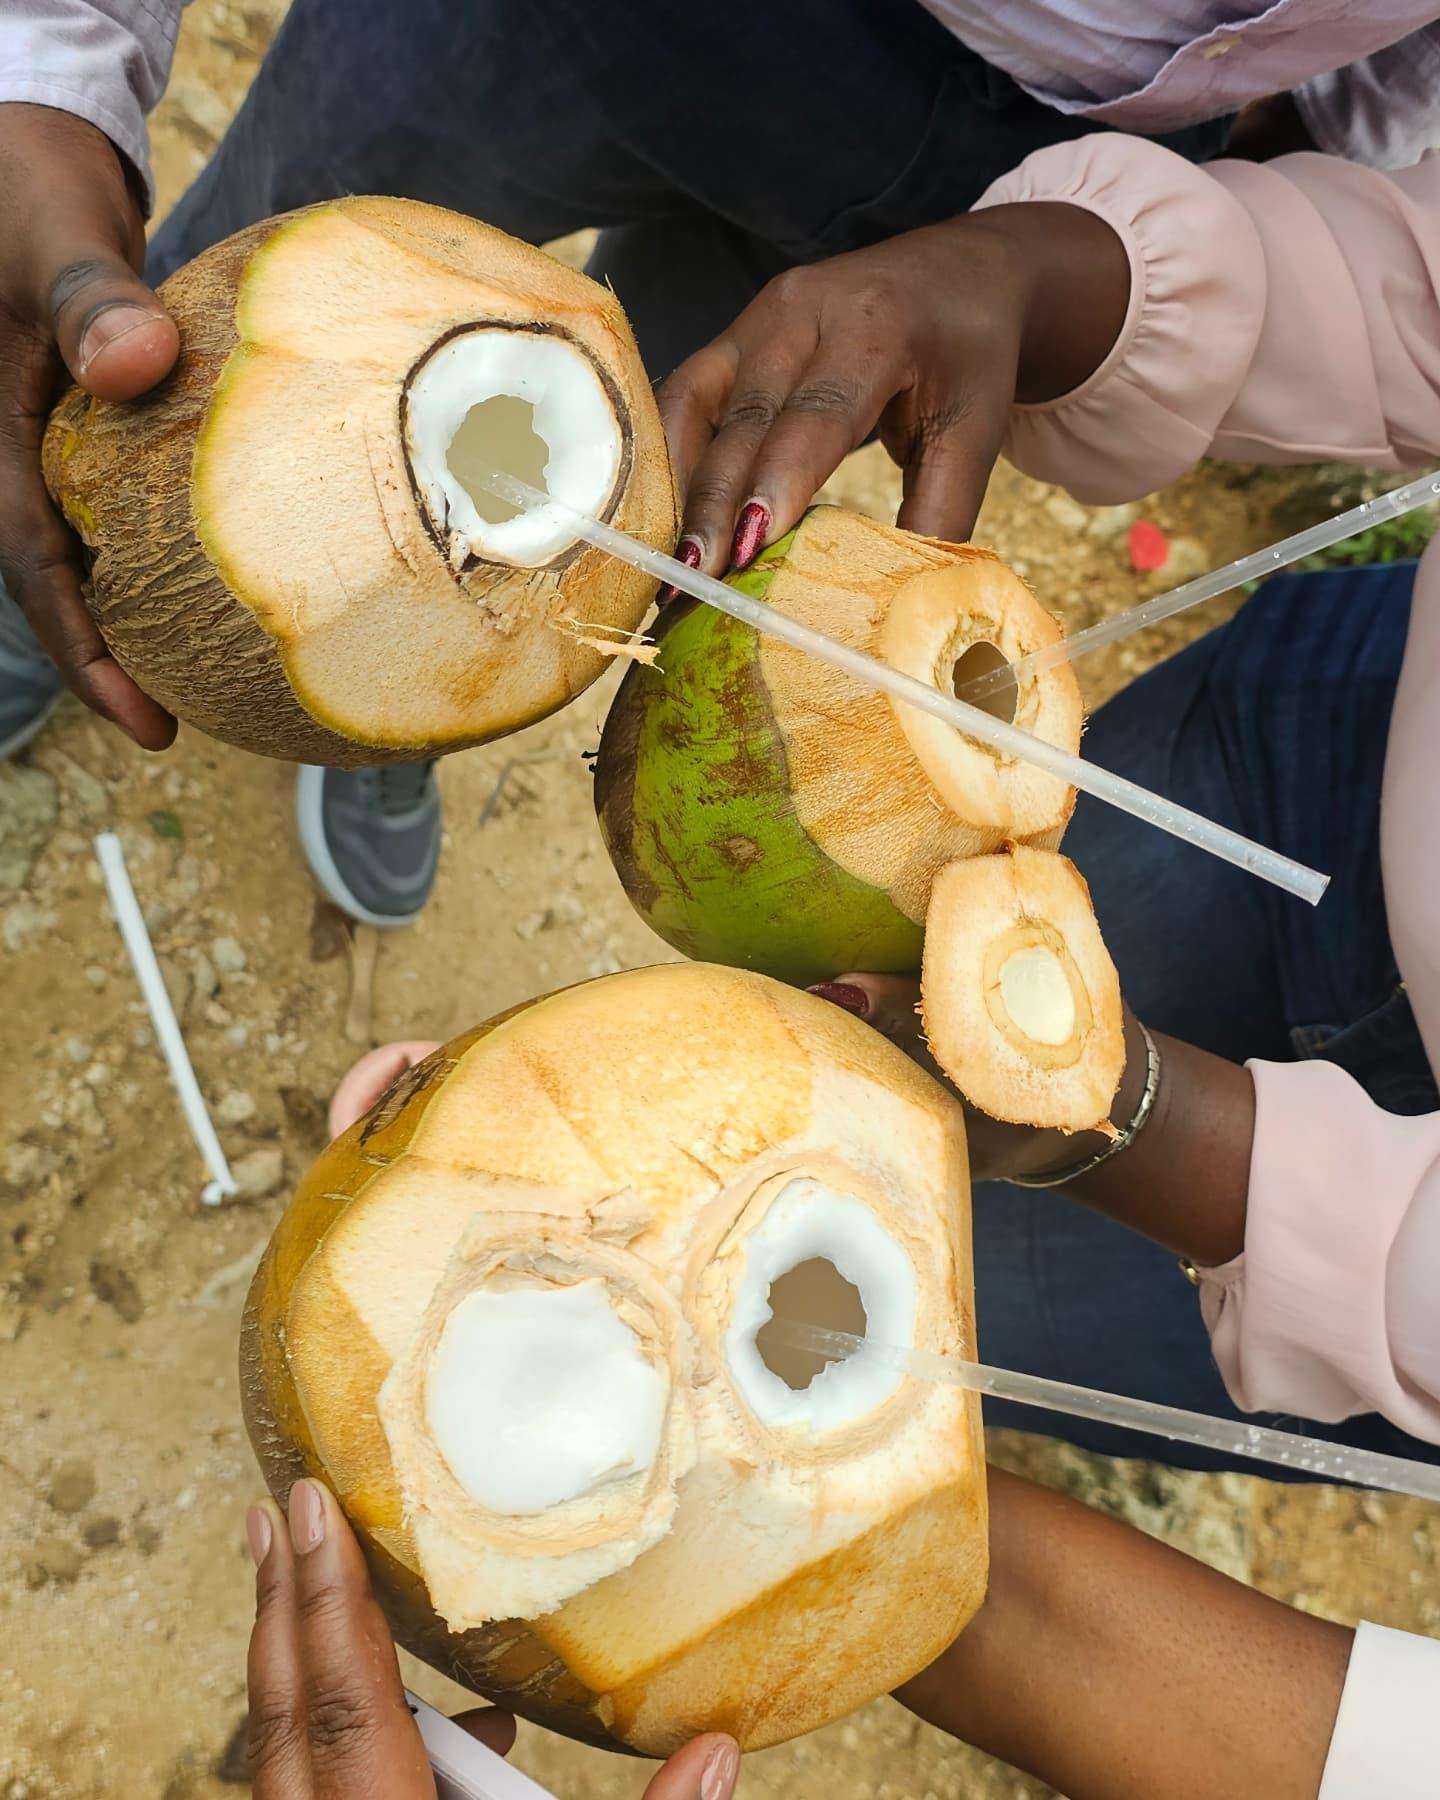
Matunda ama madafu haya matatu ambayo hupatikana sana pwani. Watu hawa wakitumia mrija kufyonza maji yanayopatikana sana sana kwenye madafu hayo. Mmoja kati yao ni msichana. Hii inadhibitishwa na rangi aliopaka kwenye kucha na shanga aliovalia mkononi.